Blade Runner

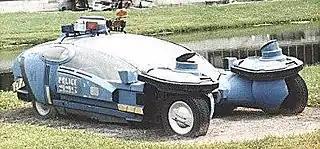
A "spinner" (police variant) on display at Disney-MGM Studios in the 1990s

"Spinner" is the generic term for the fictional flying cars used in the film. A spinner can be driven as a ground-based vehicle, and take off vertically, hover, and cruise much like vertical take-off and landing (VTOL) aircraft. They are used extensively by the police as patrol cars, and wealthy people can also acquire spinner licenses. The vehicle was conceived and designed by Syd Mead who described the spinner as an aerodyne – a vehicle which directs air downward to create lift, though press kits for the film stated that the spinner was propelled by three engines: "conventional internal combustion, jet, and anti-gravity". A spinner is on permanent exhibit at the Science Fiction and Fantasy Hall of Fame in Seattle, Washington. Mead's conceptual drawings were transformed into 25 vehicles by automobile customizer Gene Winfield; at least two were working ground vehicles, while others were light-weight mockups for crane shots and set decoration for street shots. Two of them ended up at Disney World in Orlando, Florida, but were later destroyed, and a few others remain in private collections.